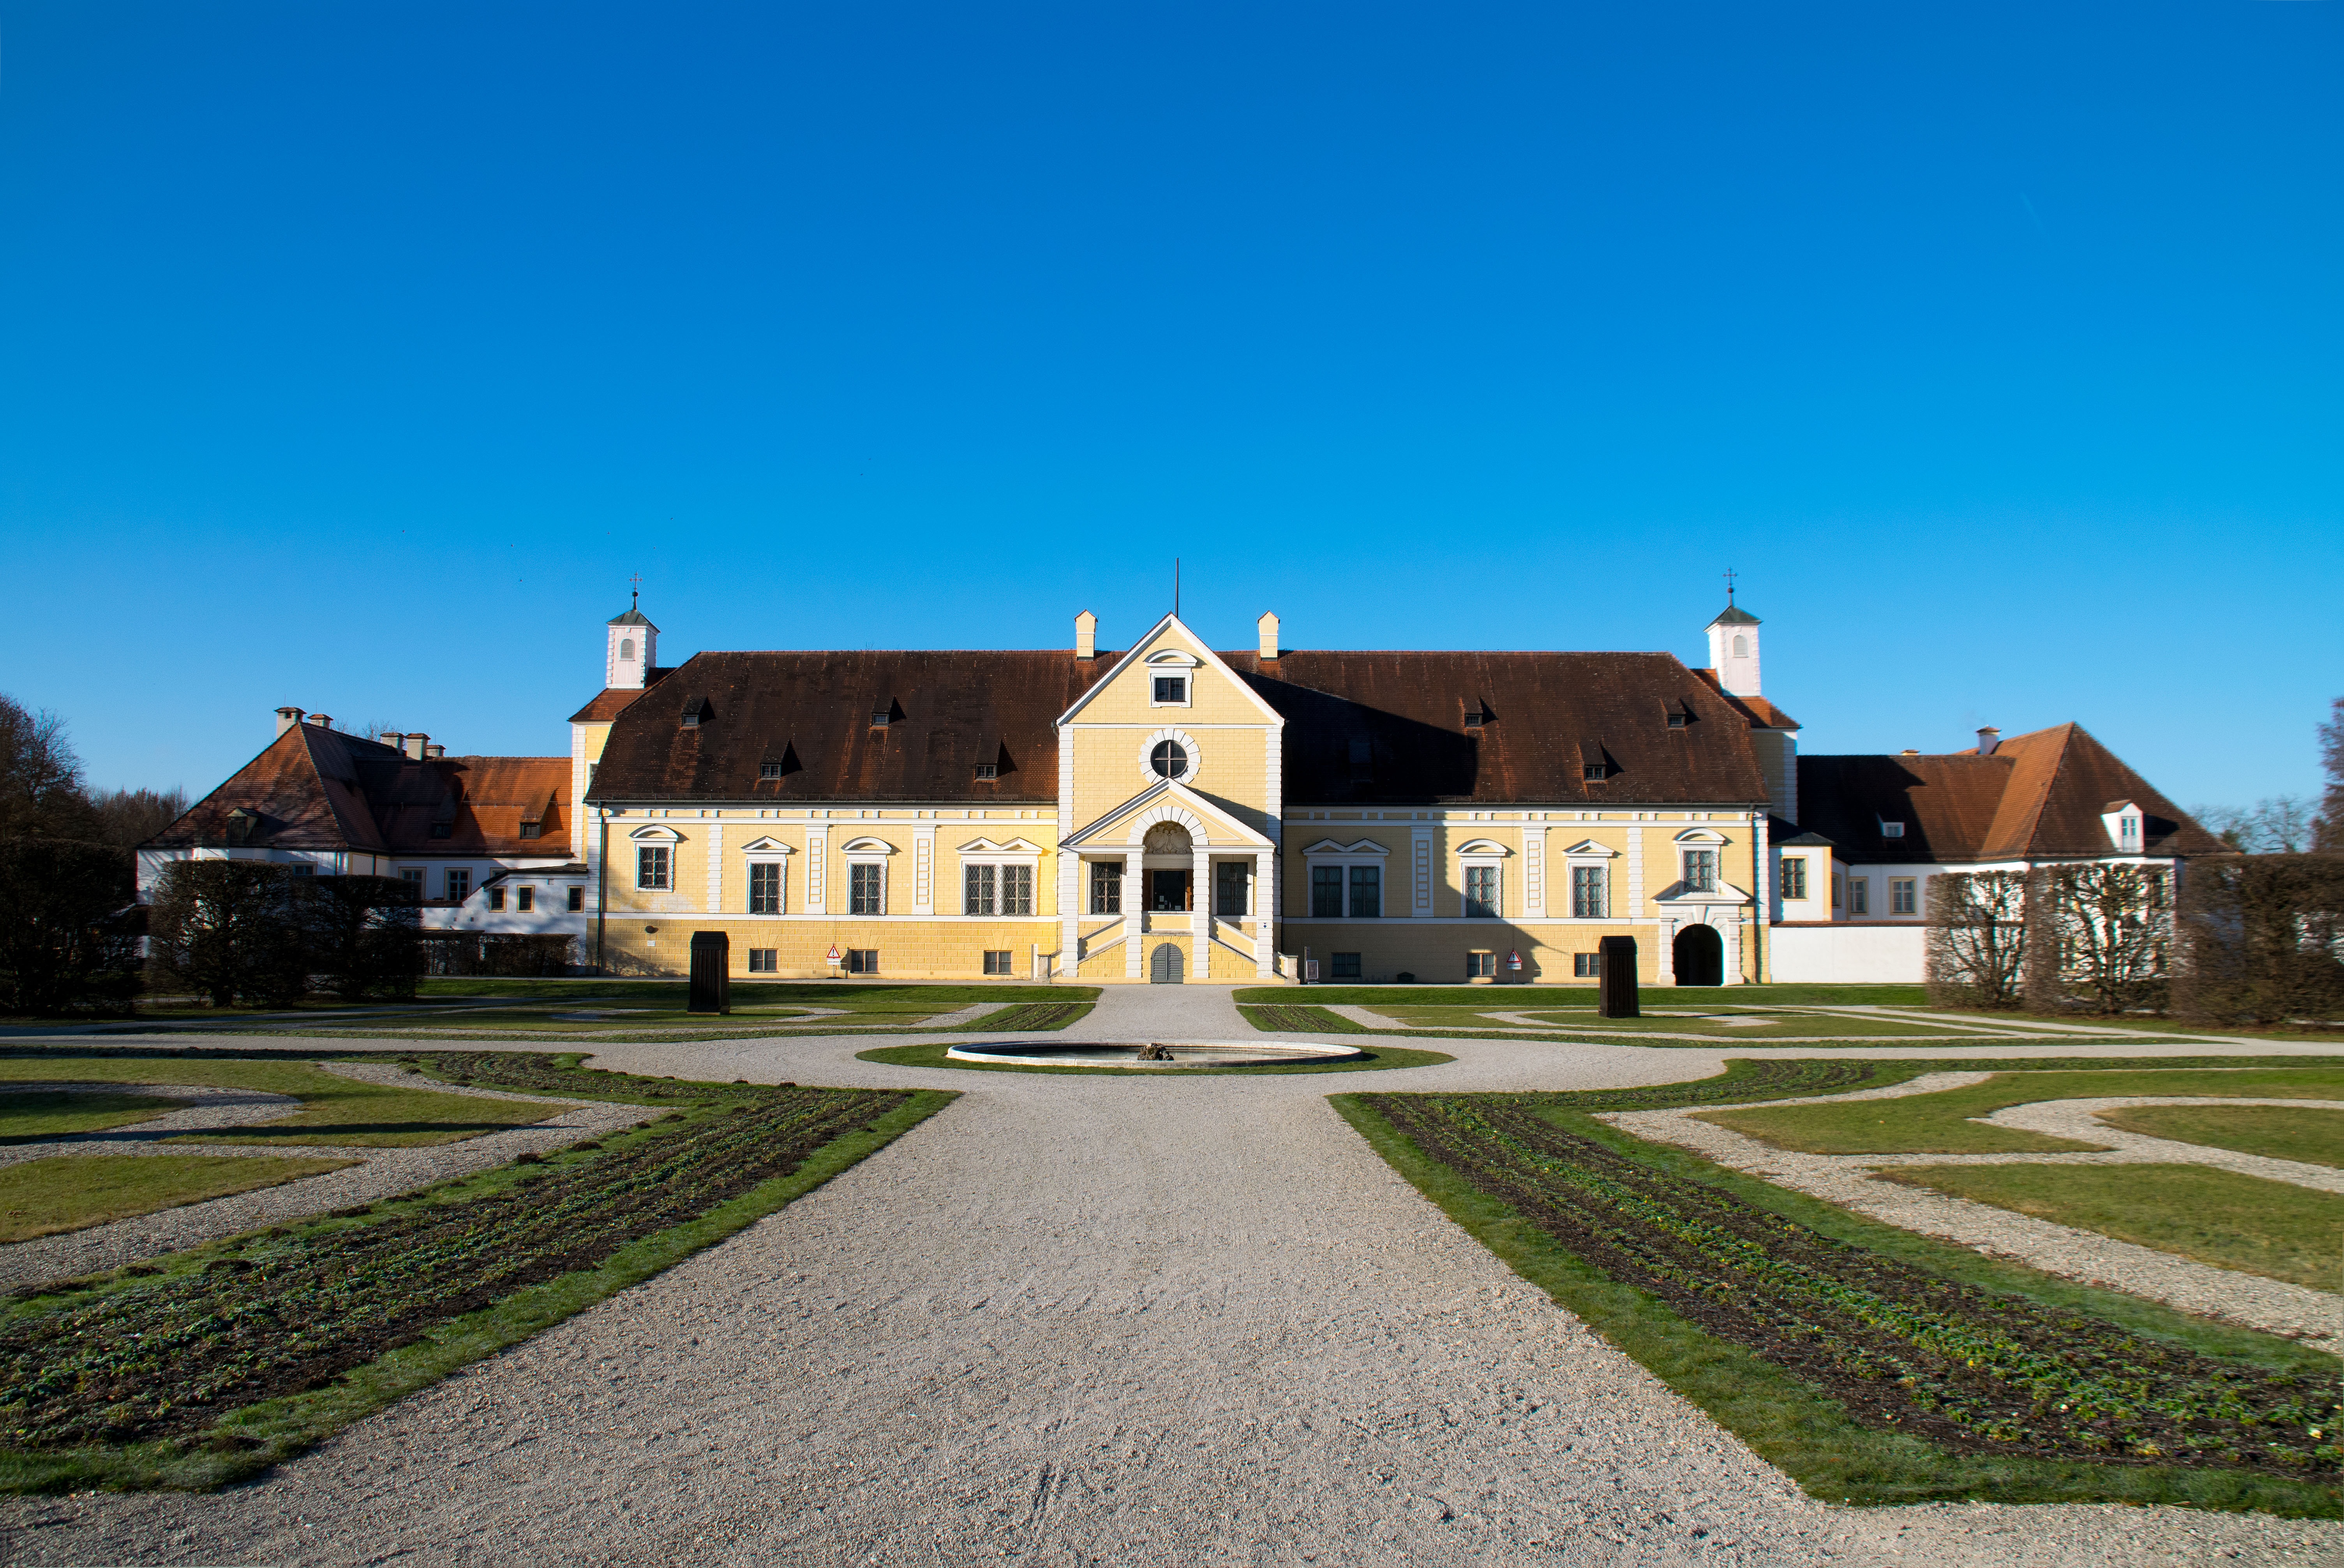
mansion, town, building, chateau, palace, home, castle, property, elder, places of interest, monastery, germany, bavaria, estate, manor house, stately home, residential area, oberschlei heim, unterschleissheim germany